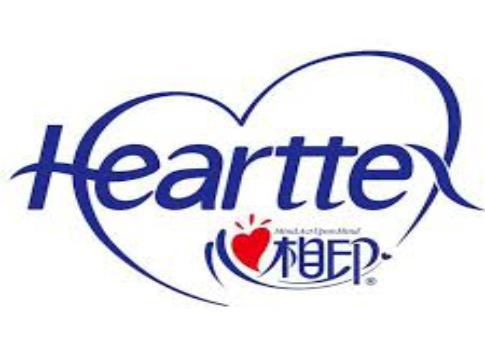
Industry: Necessities